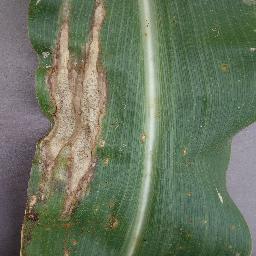
Label: Corn_(Maize)___Northern_Leaf_Blight